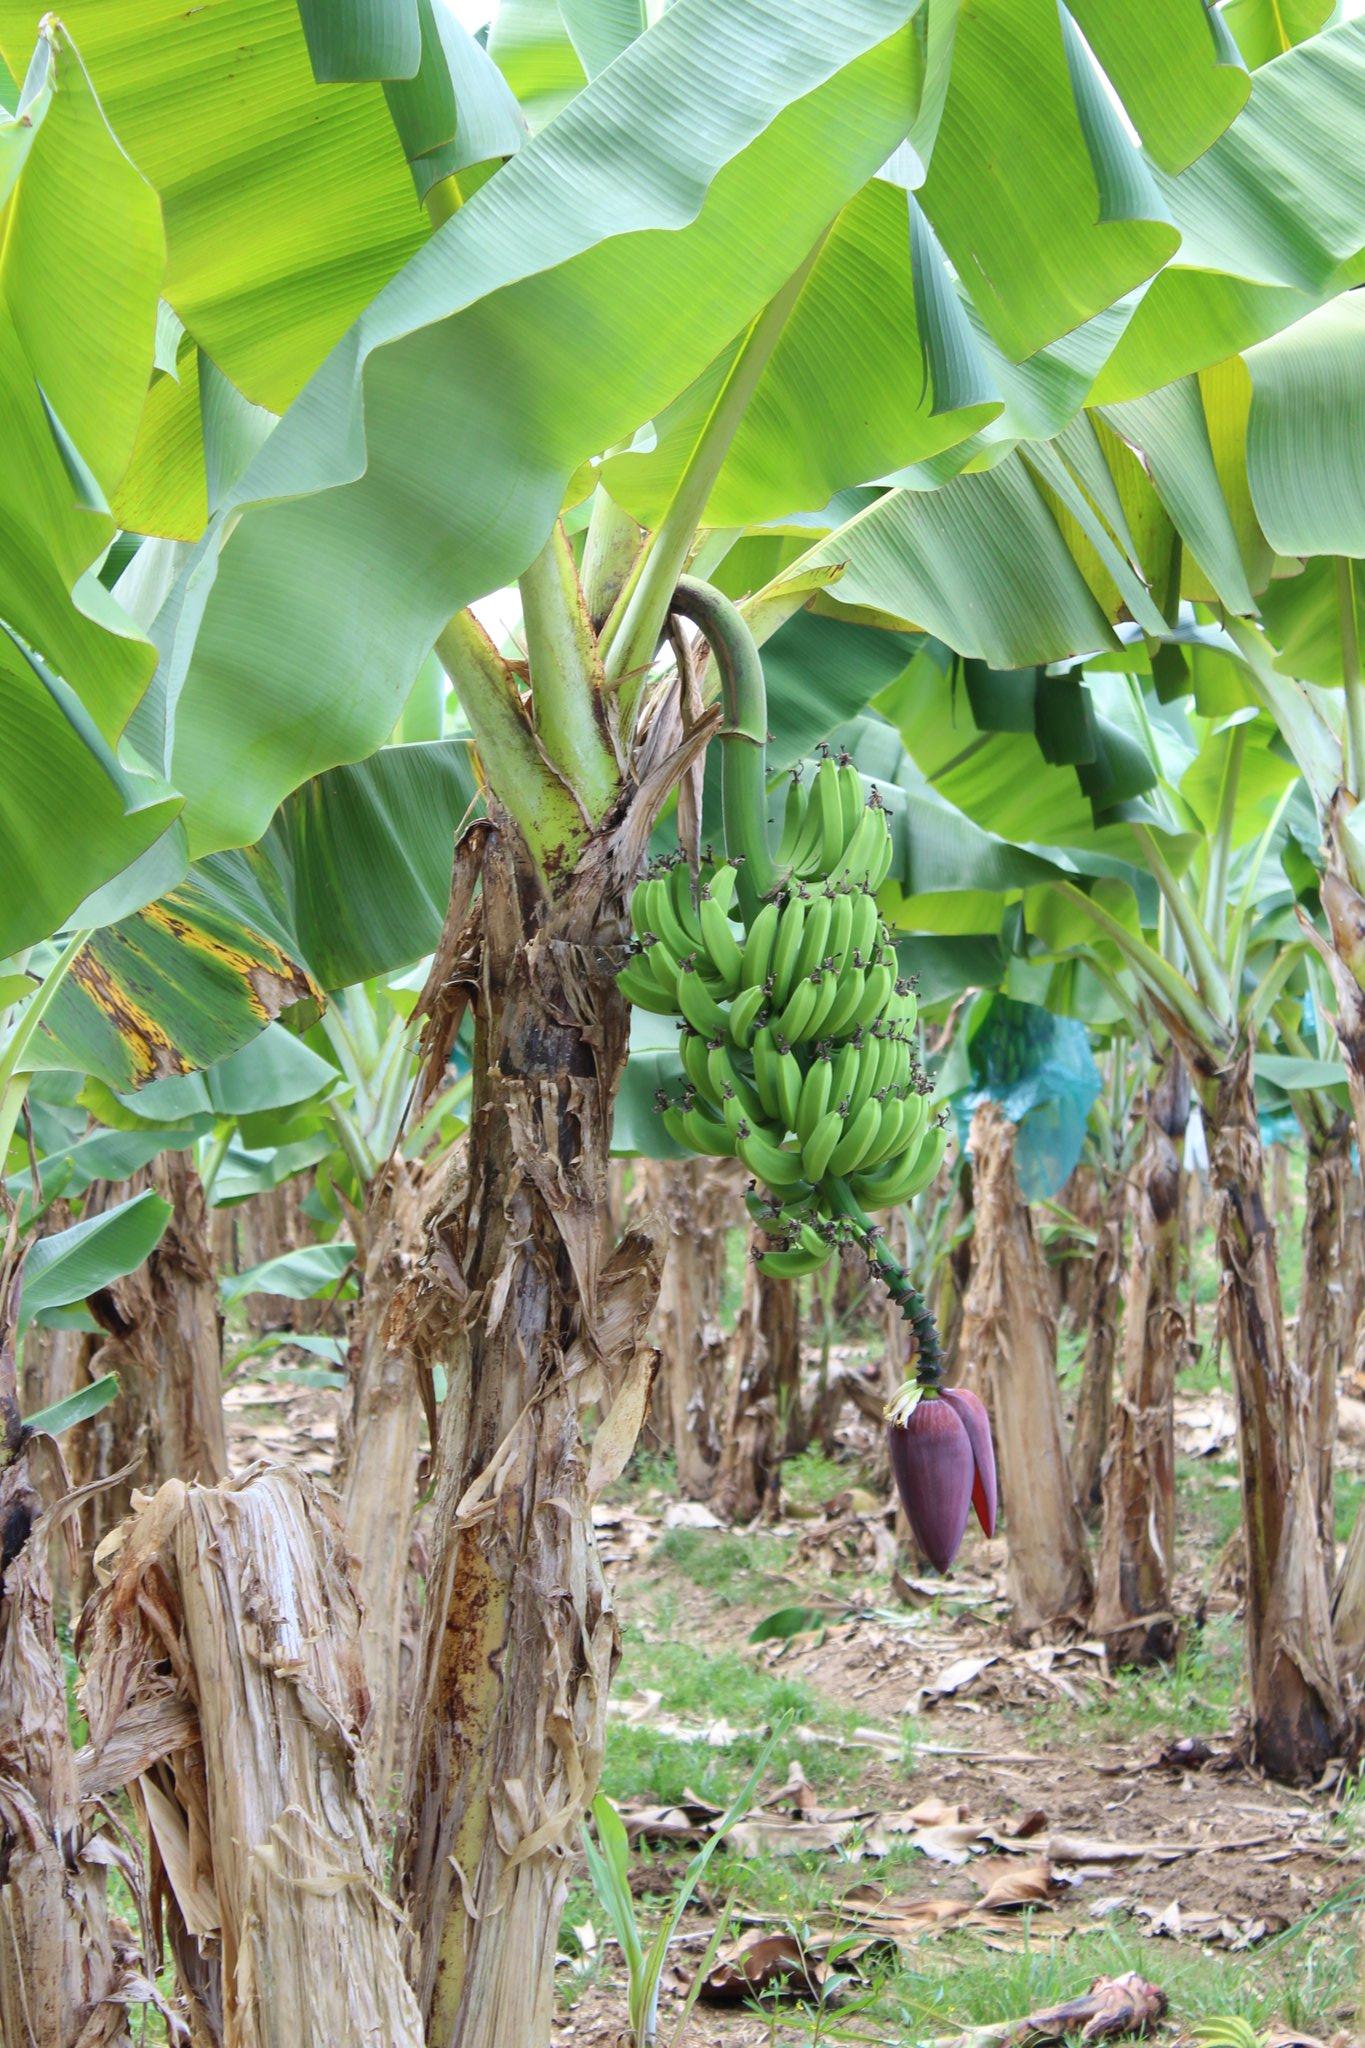
Kilimo cha teknolojia ya kisasa cha mazao ya biashara, yaliyopandwa kwa mpangilio mzuri wa mstari na yamestawi vizuri, tayari yameshatoa tunda la ndizi.